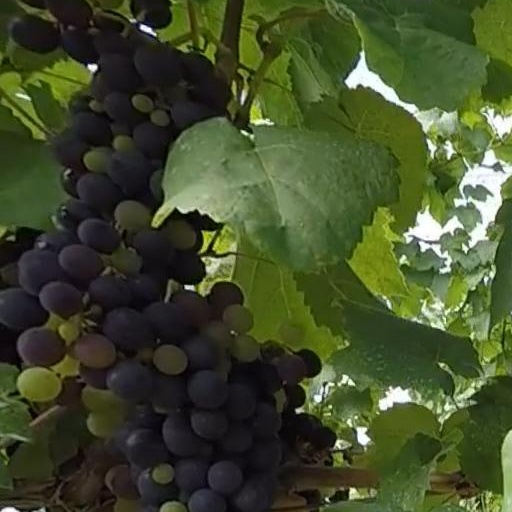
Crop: grape